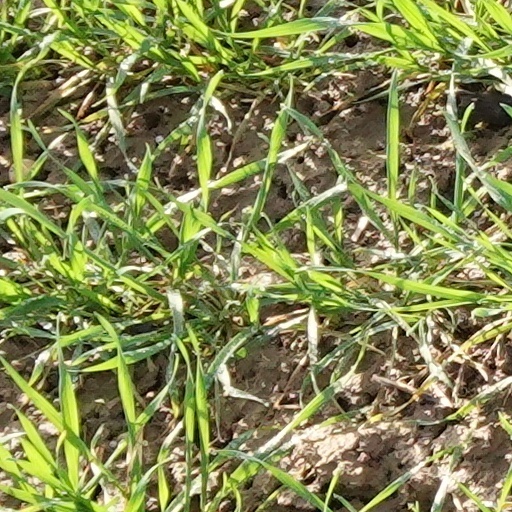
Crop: wheat